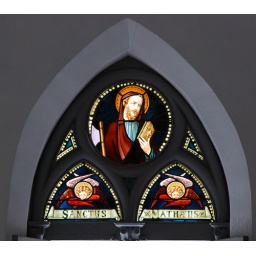
Stained glass panel above one of the windows of the function hall at Chijmes.